Abbotsleigh

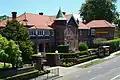

The Senior Campus is located on the Pacific Highway and includes an auditorium, assembly hall, Senior Studies Centre, Aquatic Centre, and two gymnasiums. Sporting facilities feature 11 tennis courts, three indoor gyms, two weights gyms, two cricket nets, a 25-metre indoor pool, and two large ovals for hockey, touch football, and soccer, including a multi-purpose synthetic turf oval with spectator stands. A new library named the Abbotsleigh Research Centre (ARC) was built and officially opened on 2 April 2006. The ARC has won awards for its unique interior design. Vindin House was converted into the Grace Cossington Smith Gallery (named after Old Girl Grace Cossington Smith),